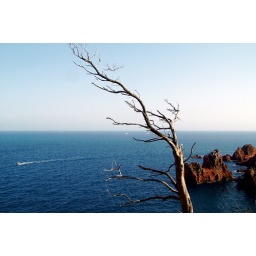
A bare and wavy tree on the foreground, a boat dashing on the Mediterranean and red rocks in the background.